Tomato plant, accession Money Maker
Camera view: bottom (45 deg); turntable rotation: 330 degrees
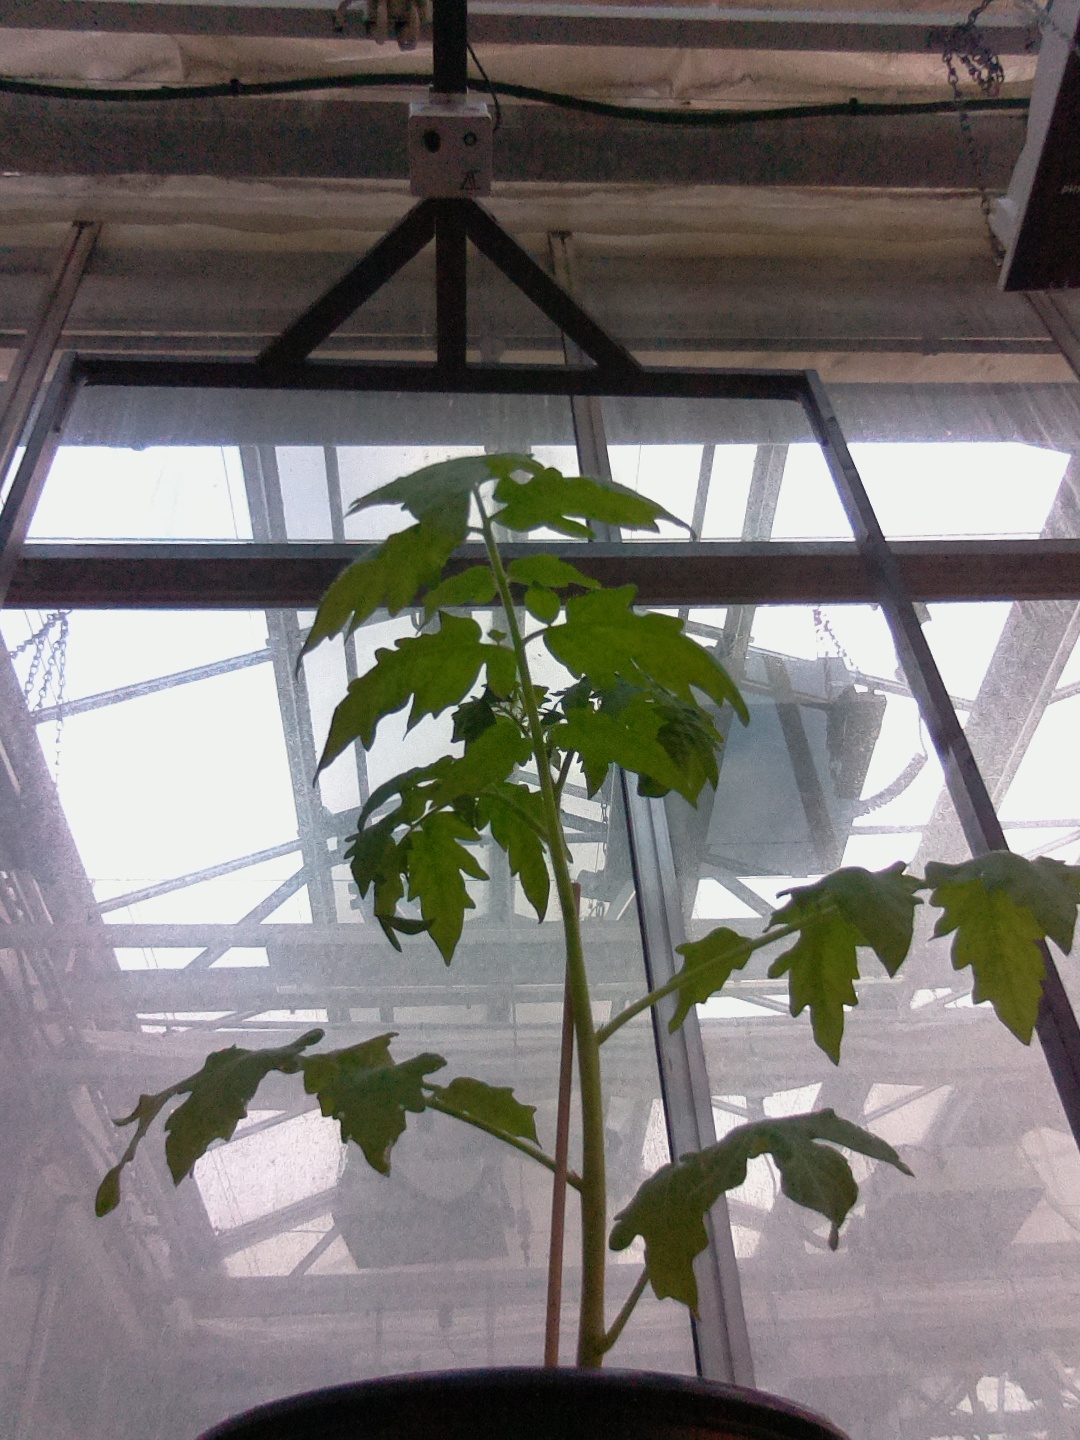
BBCH growth stage 13: 6 of true leaves visible